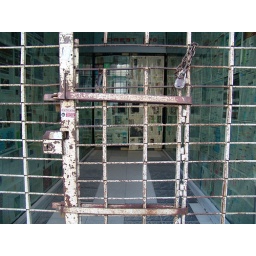
paper under glass